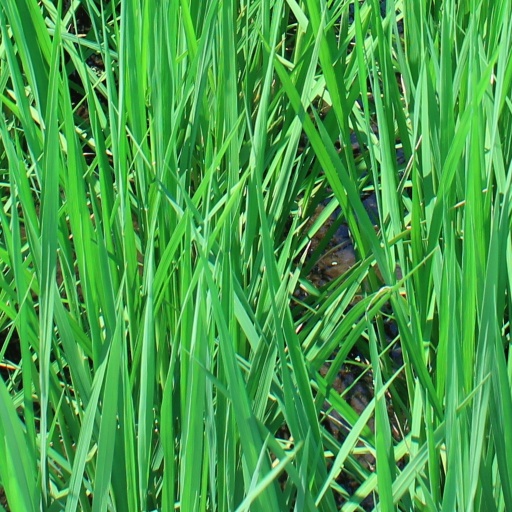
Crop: rice